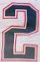
Number: 2